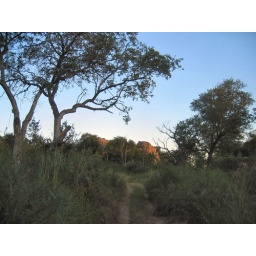
IMG_2106 - rocks from the riverbed near owners sons house